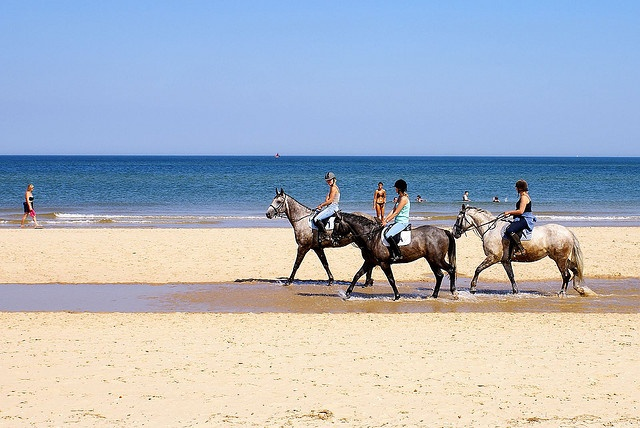
Horses are walking through water on a beach.
Three women are riding their horses along the beach.
Several people riding horses through the sand and water on the beach.
A group of people riding horses on top of a beach.
Three people are riding horses across the beach where people are swimming.